Evanston, Illinois

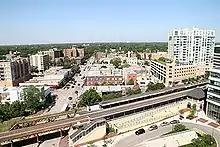
Shops along Davis Street, looking west, August 2006. The Davis Street Metra stop is visible in the lower half of the photograph.

Most of Evanston (and a small part of the village of Skokie) is within the boundaries of Evanston Township High School District 202. The school district has a single high school, Evanston Township High School, with an enrollment of just over 4,000, covering grades 9 through 12.